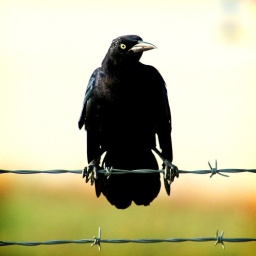
A black bird sitting on a barbed wire fence. Lomo processed in Photoshop.